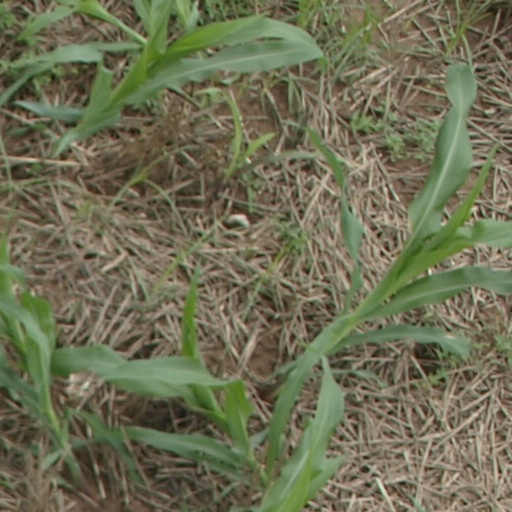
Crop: maize; corn